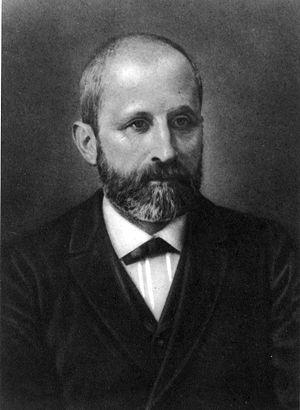
Johann Friedrich Miescher, né le 13 août 1844 à Bâle et mort le 26 août 1895 est un biologiste suisse.
L'acide désoxyribonucléique ou ADN est une macromolécule biologique présente dans toutes les cellules ainsi que chez de nombreux virus. L'ADN contient toute l'information génétique, appelée génome, permettant le développement, le fonctionnement et la reproduction des êtres vivants. C'est un acide nucléique, au même titre que l'acide ribonucléique. Les acides nucléiques sont, avec les peptides et les glucides, l'une des trois grandes familles de biopolymères essentiels à toutes les formes de vie connues.